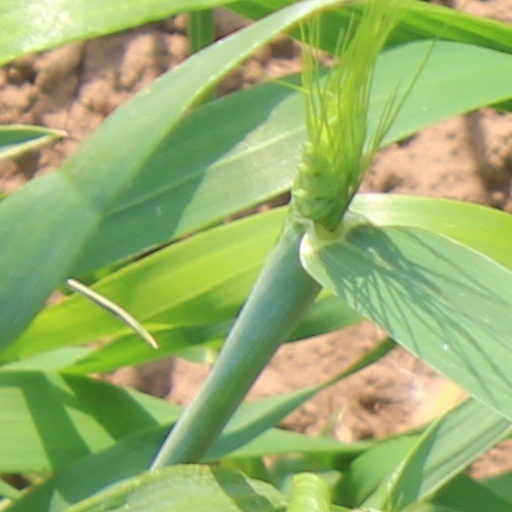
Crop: wheat